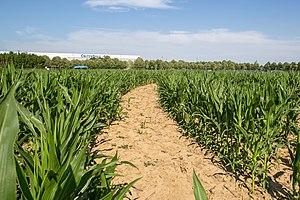
Le Carré Sénart est une zone d'activités commerciales, culturelles, de loisirs et tertiaires située principalement sur le territoire de la commune de Lieusaint, en Seine-et-Marne, et en partie sur celui de Saint-Pierre-du-Perray, en Essonne. Carré Sénart fait partie d'une opération urbaine gérée par l'établissement public d'aménagement de Sénart créé en 1973.